Gail Kim

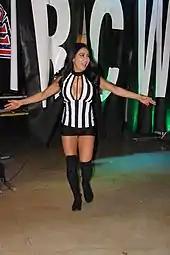
Kim working as a special referee in 2019

Kim wrestled what was supposed to be the final match of her career on February 3, 2018, for Southside Wrestling in Stevenage, United Kingdom, where she defeated Kasey Owens in the main event of the show. After this retirement, Kim returned to Impact Wrestling as a producer and agent (talent development roles in which a seasoned, active or retired performer is a behind-the-scenes coach to active wrestlers on how to improve, and how to handle the day-to-day demands of being a wrestler).